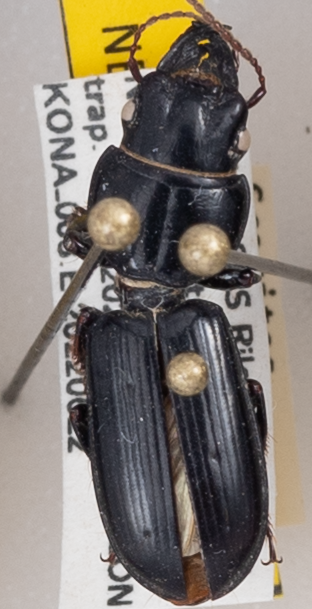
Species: Scarites vicinus
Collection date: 2022-06-22
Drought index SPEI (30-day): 0.794
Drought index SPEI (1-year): -0.078
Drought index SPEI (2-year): -0.086